Denton, Northamptonshire

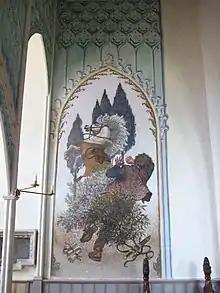
Conversion of St Paul, a mural by Henry Bird in St Margaret's Church

The Church of England parish church of St Margaret has 13th-century origins but was mostly rebuilt 1827–8.